Sarah Ortmeyer

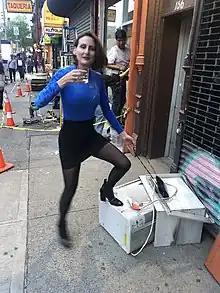
Sarah Ortmeyer attending Performance Space 2021 Gala, 2021

Sarah Ortmeyer (born in Frankfurt, Germany) is a German artist. Her work spans across classic artistic disciplines such as sculpture, painting and publishing, recurring to non-traditional modes of display. Ortmeyer has exhibited internationally at venues including the Stedelijk Museum voor Actuele Kunst, Belvedere21, Palais de Tokyo, MAK Center, KW Institute for Contemporary Art, MoMA PS1, Performance Space New York, the Swiss Institute and has published several books, including a comprehensive volume on chess, politics, and aesthetics.